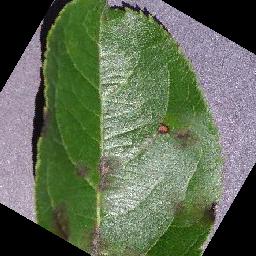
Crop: apple
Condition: scab